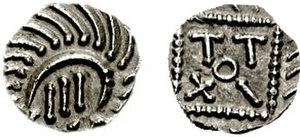
La guerre franco-frisonne est une série de conflits armés entre le royaume de Frise contre le royaume mérovingien puis contre l'empire carolingien aux VIIᵉ et VIIIᵉ siècles.
Le royaume de Frise, également connu sous le nom Magna Frisia, était un royaume frison dans ce que sont maintenant les Pays-Bas et le nord de l'Allemagne, établi autour de l'an 600.